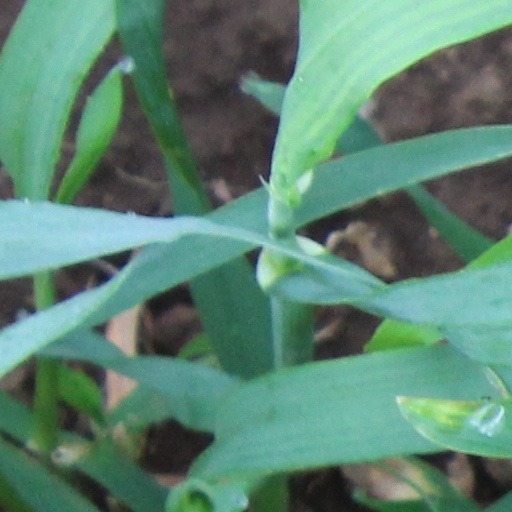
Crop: wheat